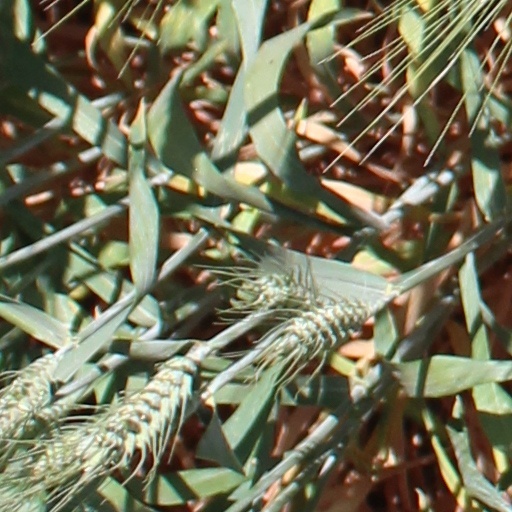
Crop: wheat